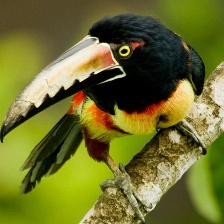
Species: COLLARED ARACARI
Scientific name: PTEROGLOSSUS TORQUATUS
ImageNet parent category: toucan